Þuríður Backman

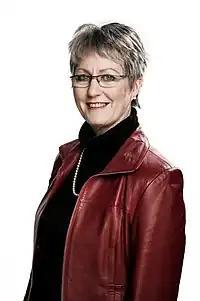

Þuríður Backman (born 8 January 1948) served as a member of parliament of the Althing, the Icelandic parliament from 1999 to 2013, first for the Austurland constituency and since 2003, after a new division of constituencies was established, for the Northeast constituency. She is a member of the Left-Green Movement. She has been Deputy Speaker of the Althing since 2003, and a member of the Icelandic Delegation to the Inter-Parliamentary Union since 2007.